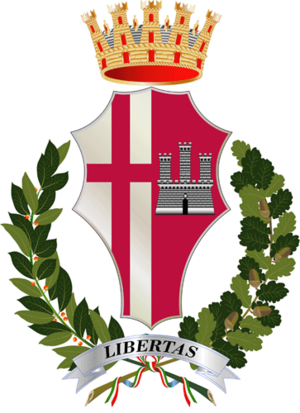
Città di Castello est une ville de la province de Pérouse en Ombrie.